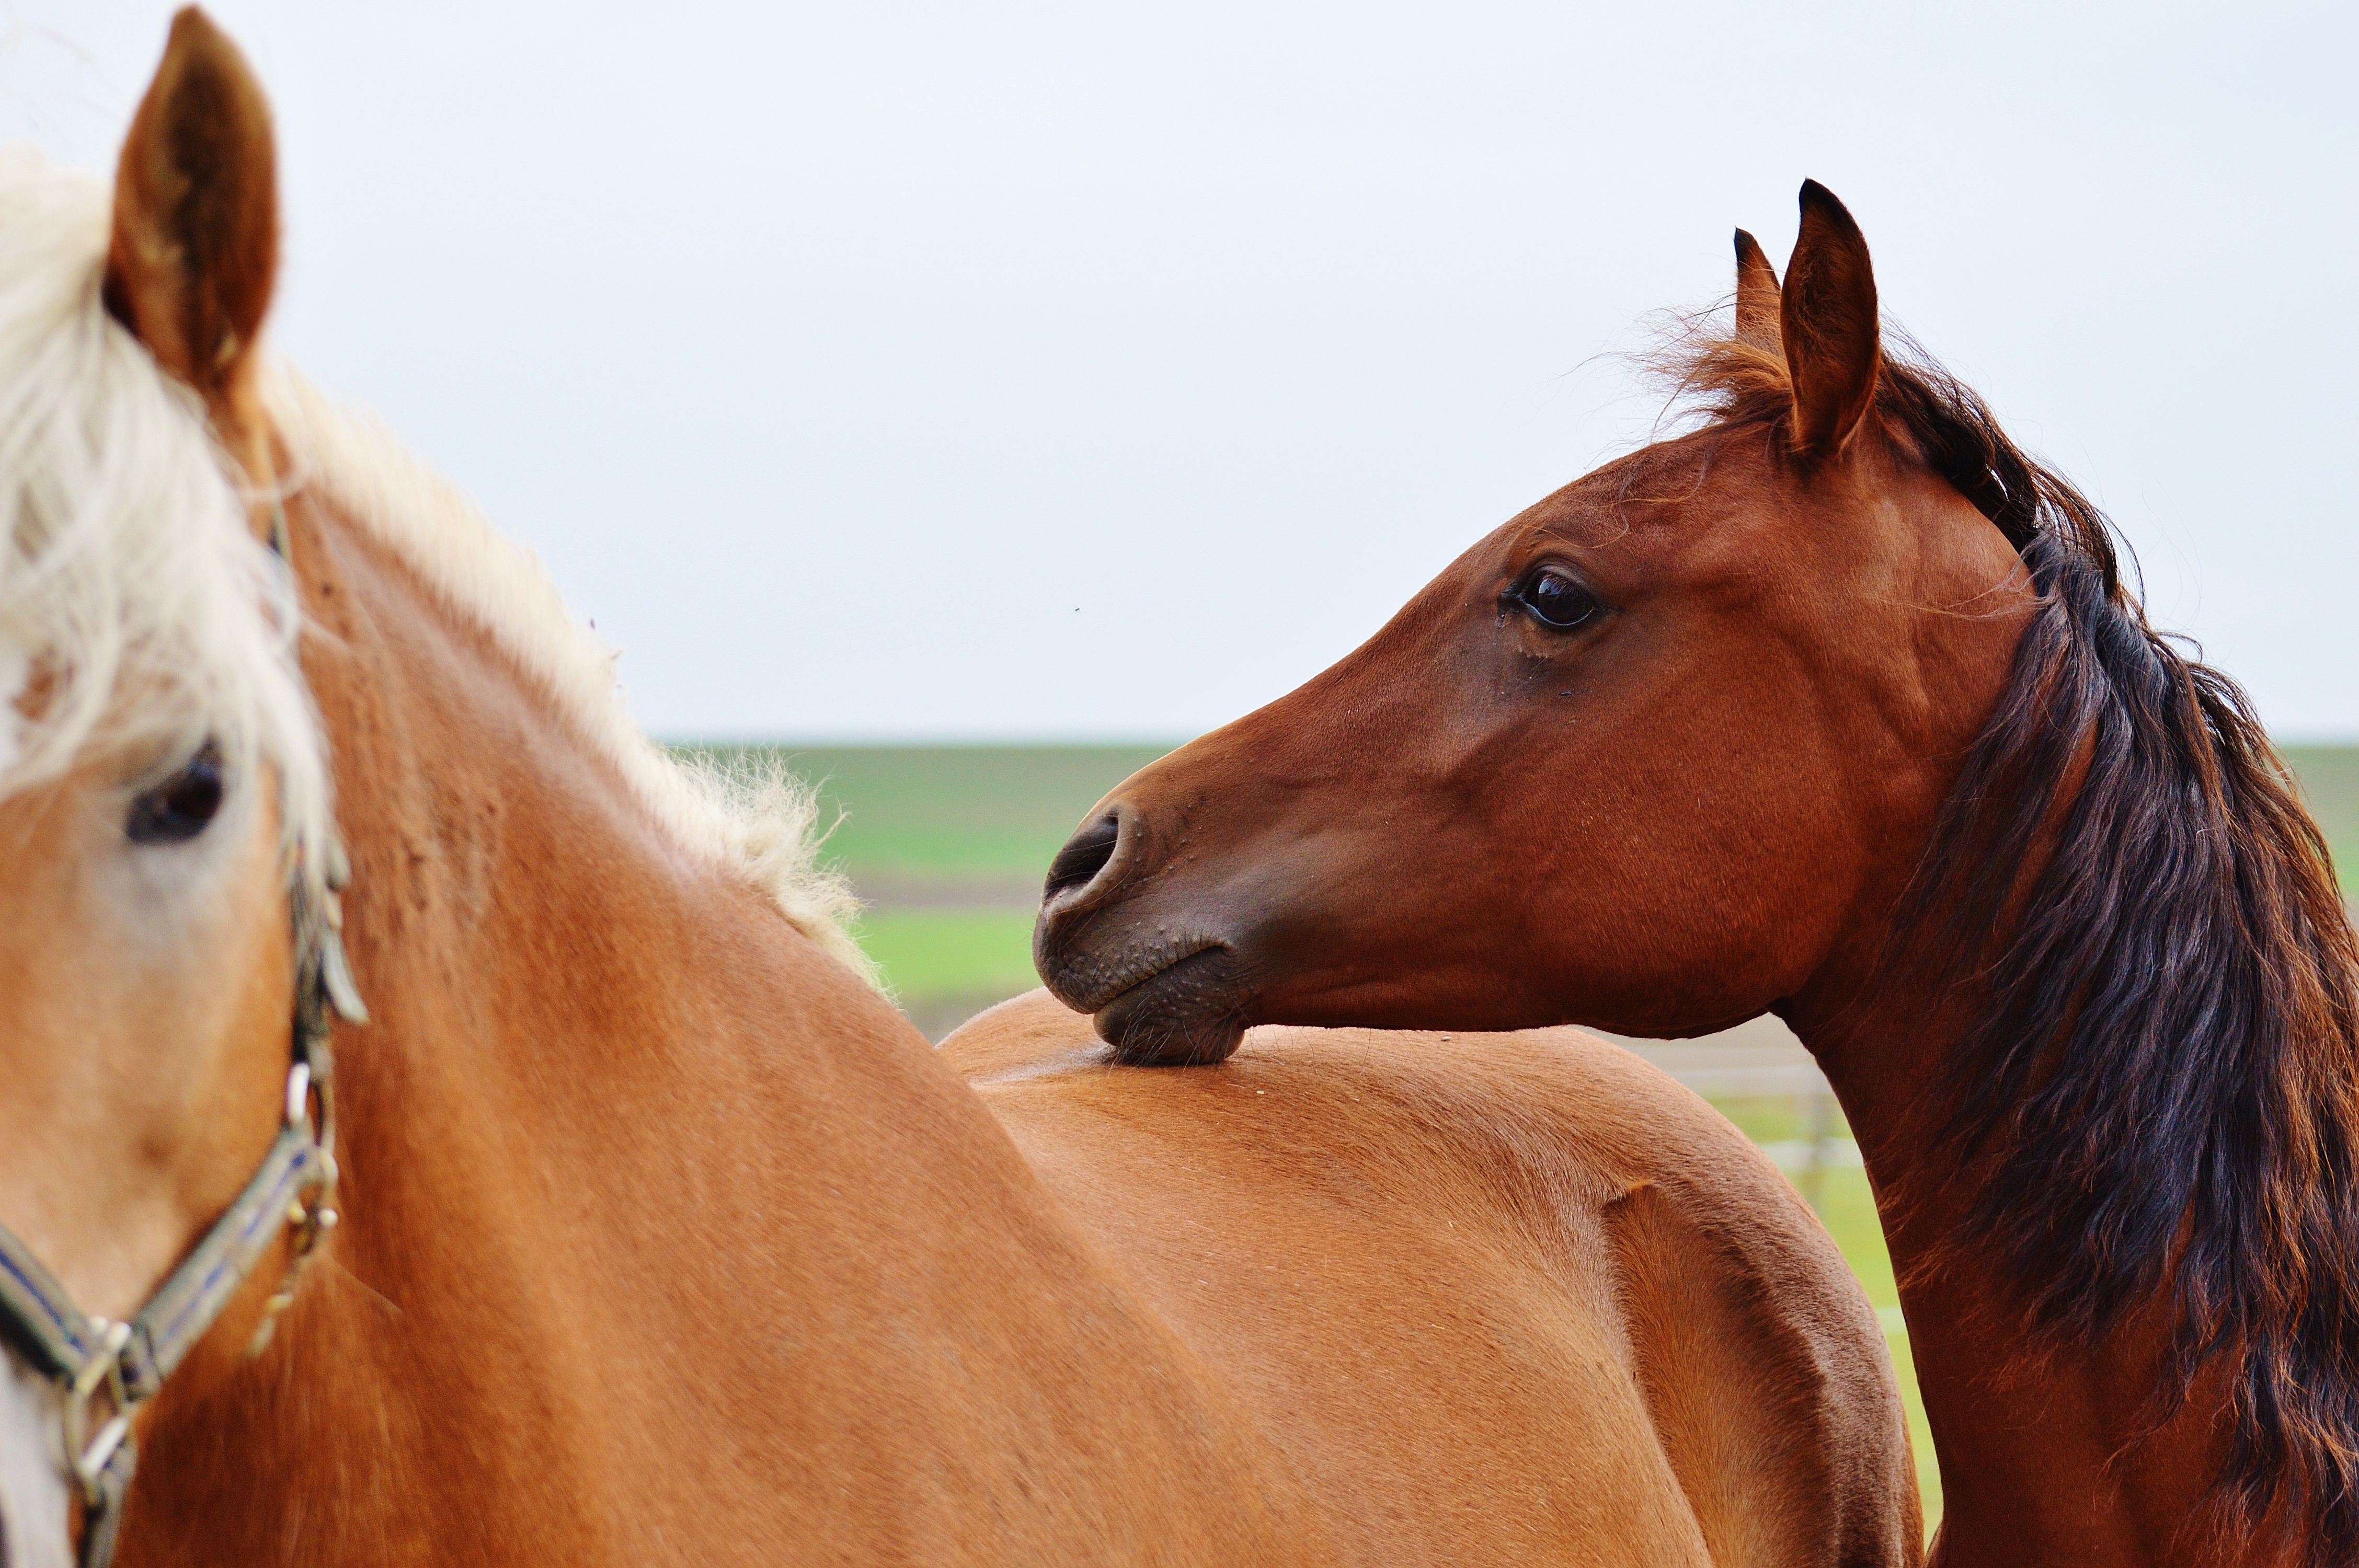
meadow, animal, horse, brown, mammal, stallion, mane, ride, close up, head, vertebrate, mare, coupling, foal, colt, reiterhof, horse like mammal, mustang horse